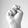
ASL letter: N